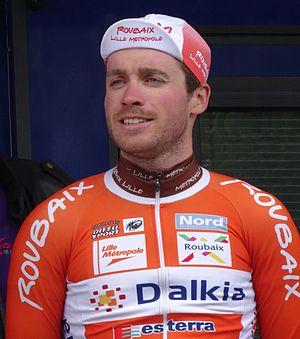
Reportage photographique réalisé le samedi 10 mai 2014 au départ de la quatrième étape de l'édition 2014 des Quatre jours de Dunkerque à Ardres, Pas-de-Calais, Nord-Pas-de-Calais, France. Depicted person&#58
Romain Pillon est un coureur cycliste français. Il est le fils de Laurent Pillon, coureur professionnel de 1990 à 2000 et directeur sportif de l'ESEG Douai-Origine Cycles.
La saison 2014 de l'équipe cycliste Roubaix Lille Métropole est la huitième de cette équipe.